Margaret of Anhalt-Köthen

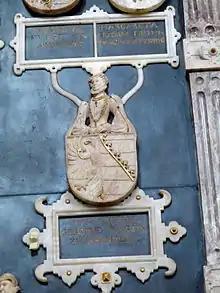

Margaret of Anhalt (12 November 1494, Köthen – 7 October 1521, Weimar) was a member of the House of Ascania and was a princess of Anhalt by birth and by marriage Duchess of Saxony.